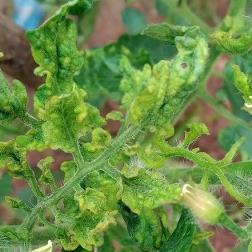
Crop: Tomato
Condition: virosis-d